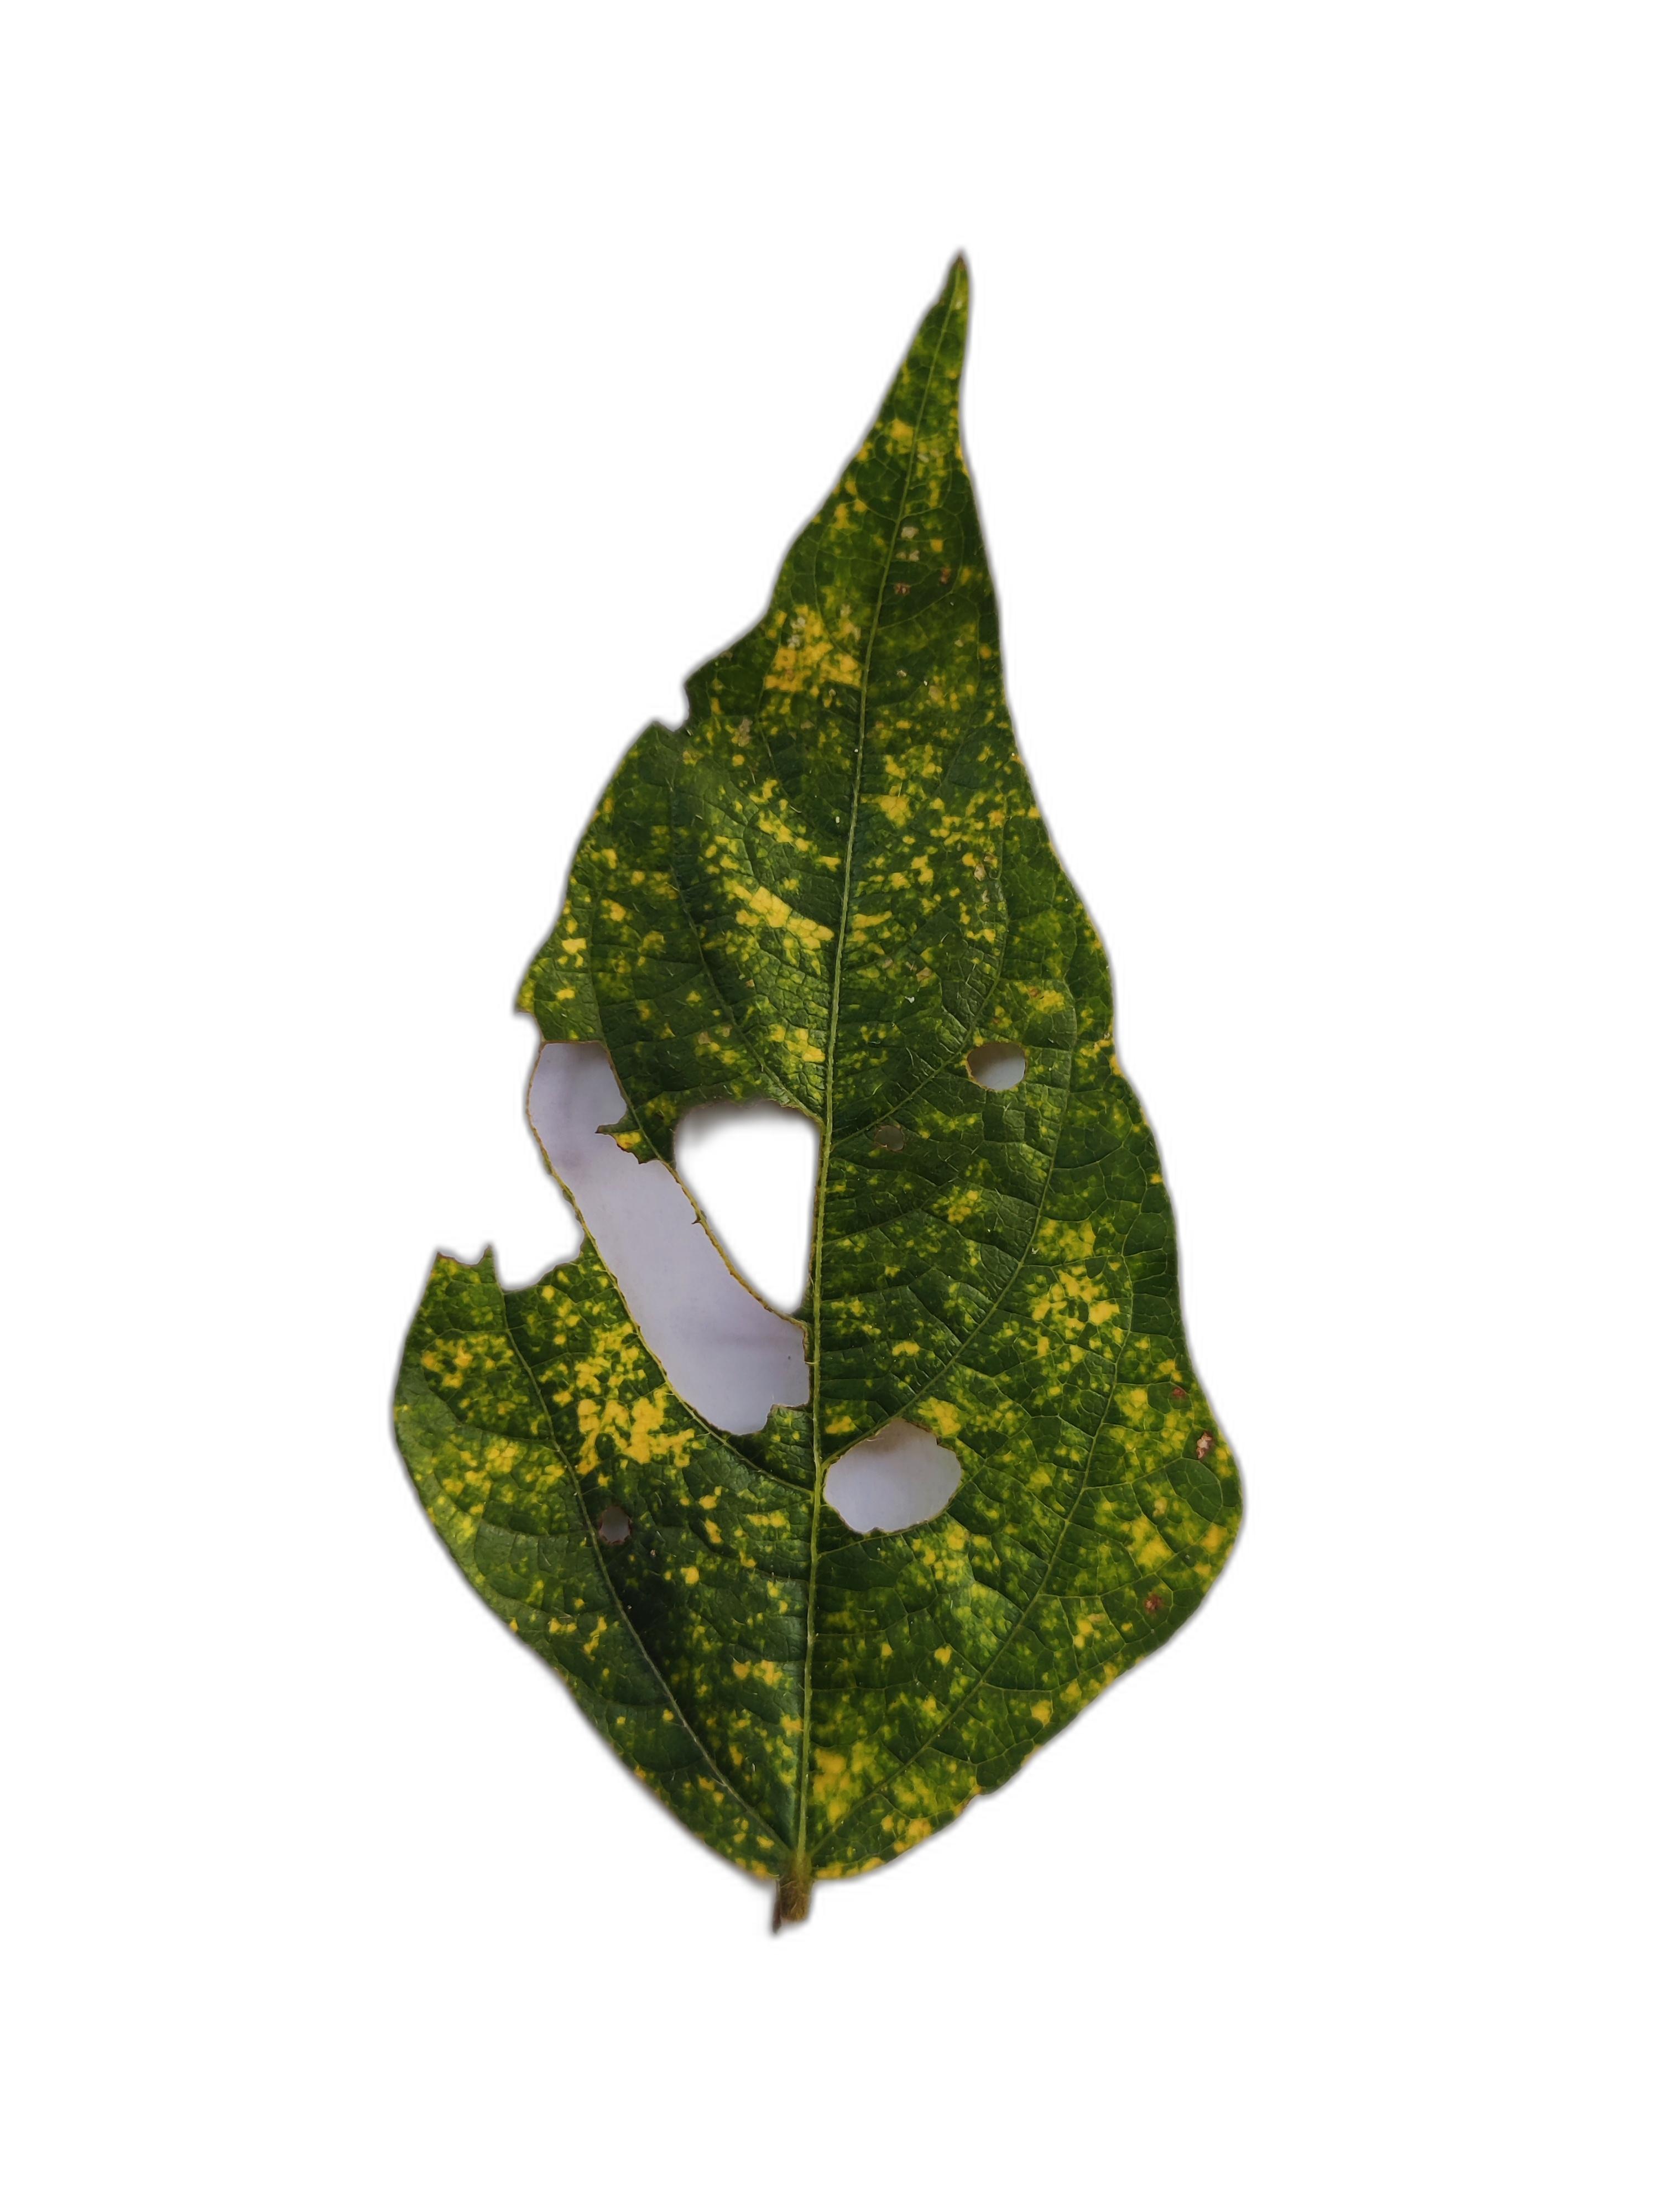
Label: Yellow Mosaic